Spanish Navy

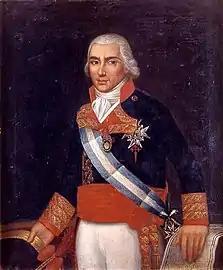
Federico Gravina, one of the Spanish heroes of the Battle of Trafalgar

Attempting to reverse the losses of the previous war, in the War of the Quadruple Alliance (1718–20) the Spanish Navy successfully convoyed armies to invade Sicily and Sardinia, but the poorly maintained escort fleet was destroyed by the British in the Battle of Cape Passaro and the Spanish invasion army was defeated in Italy by the Austrians. A major program to renovate and reorganise the run-down navy was begun. A "secretaría" (ministry) of the army and navy had been established by the Bourbon regime as early as 1714; which centralized the command and administration of the different fleets. Following the war of Quadruple Alliance, a program of rigorous standardization was introduced in ships, operations, and administration. Given the needs of its empire, Spanish warship designs tended to be more orientated towards long-range escort and patrol duties than for battle. A major reform of the Spanish Navy was initiated, updating its ships and administration, which was helped by French and Italian experts, although Spaniards, most notably Antonio de Gaztañeta and Jorge Juan, soon rose to prominence in this work, which made Spain a leader in warship design and quality again, as was demonstrated by ships like "Princesa". A major naval yard was established at Havana, enabling the navy to maintain a permanent force in the Americas for the defence of the colonies and the suppression of piracy and smuggling, complemented by "guarda costa" privateers. In metropolitan Spain, significant forest reconnaissance operations were regularly undertaken by Spanish naval officers to seek out sources of timber suitable for shipbuilding.